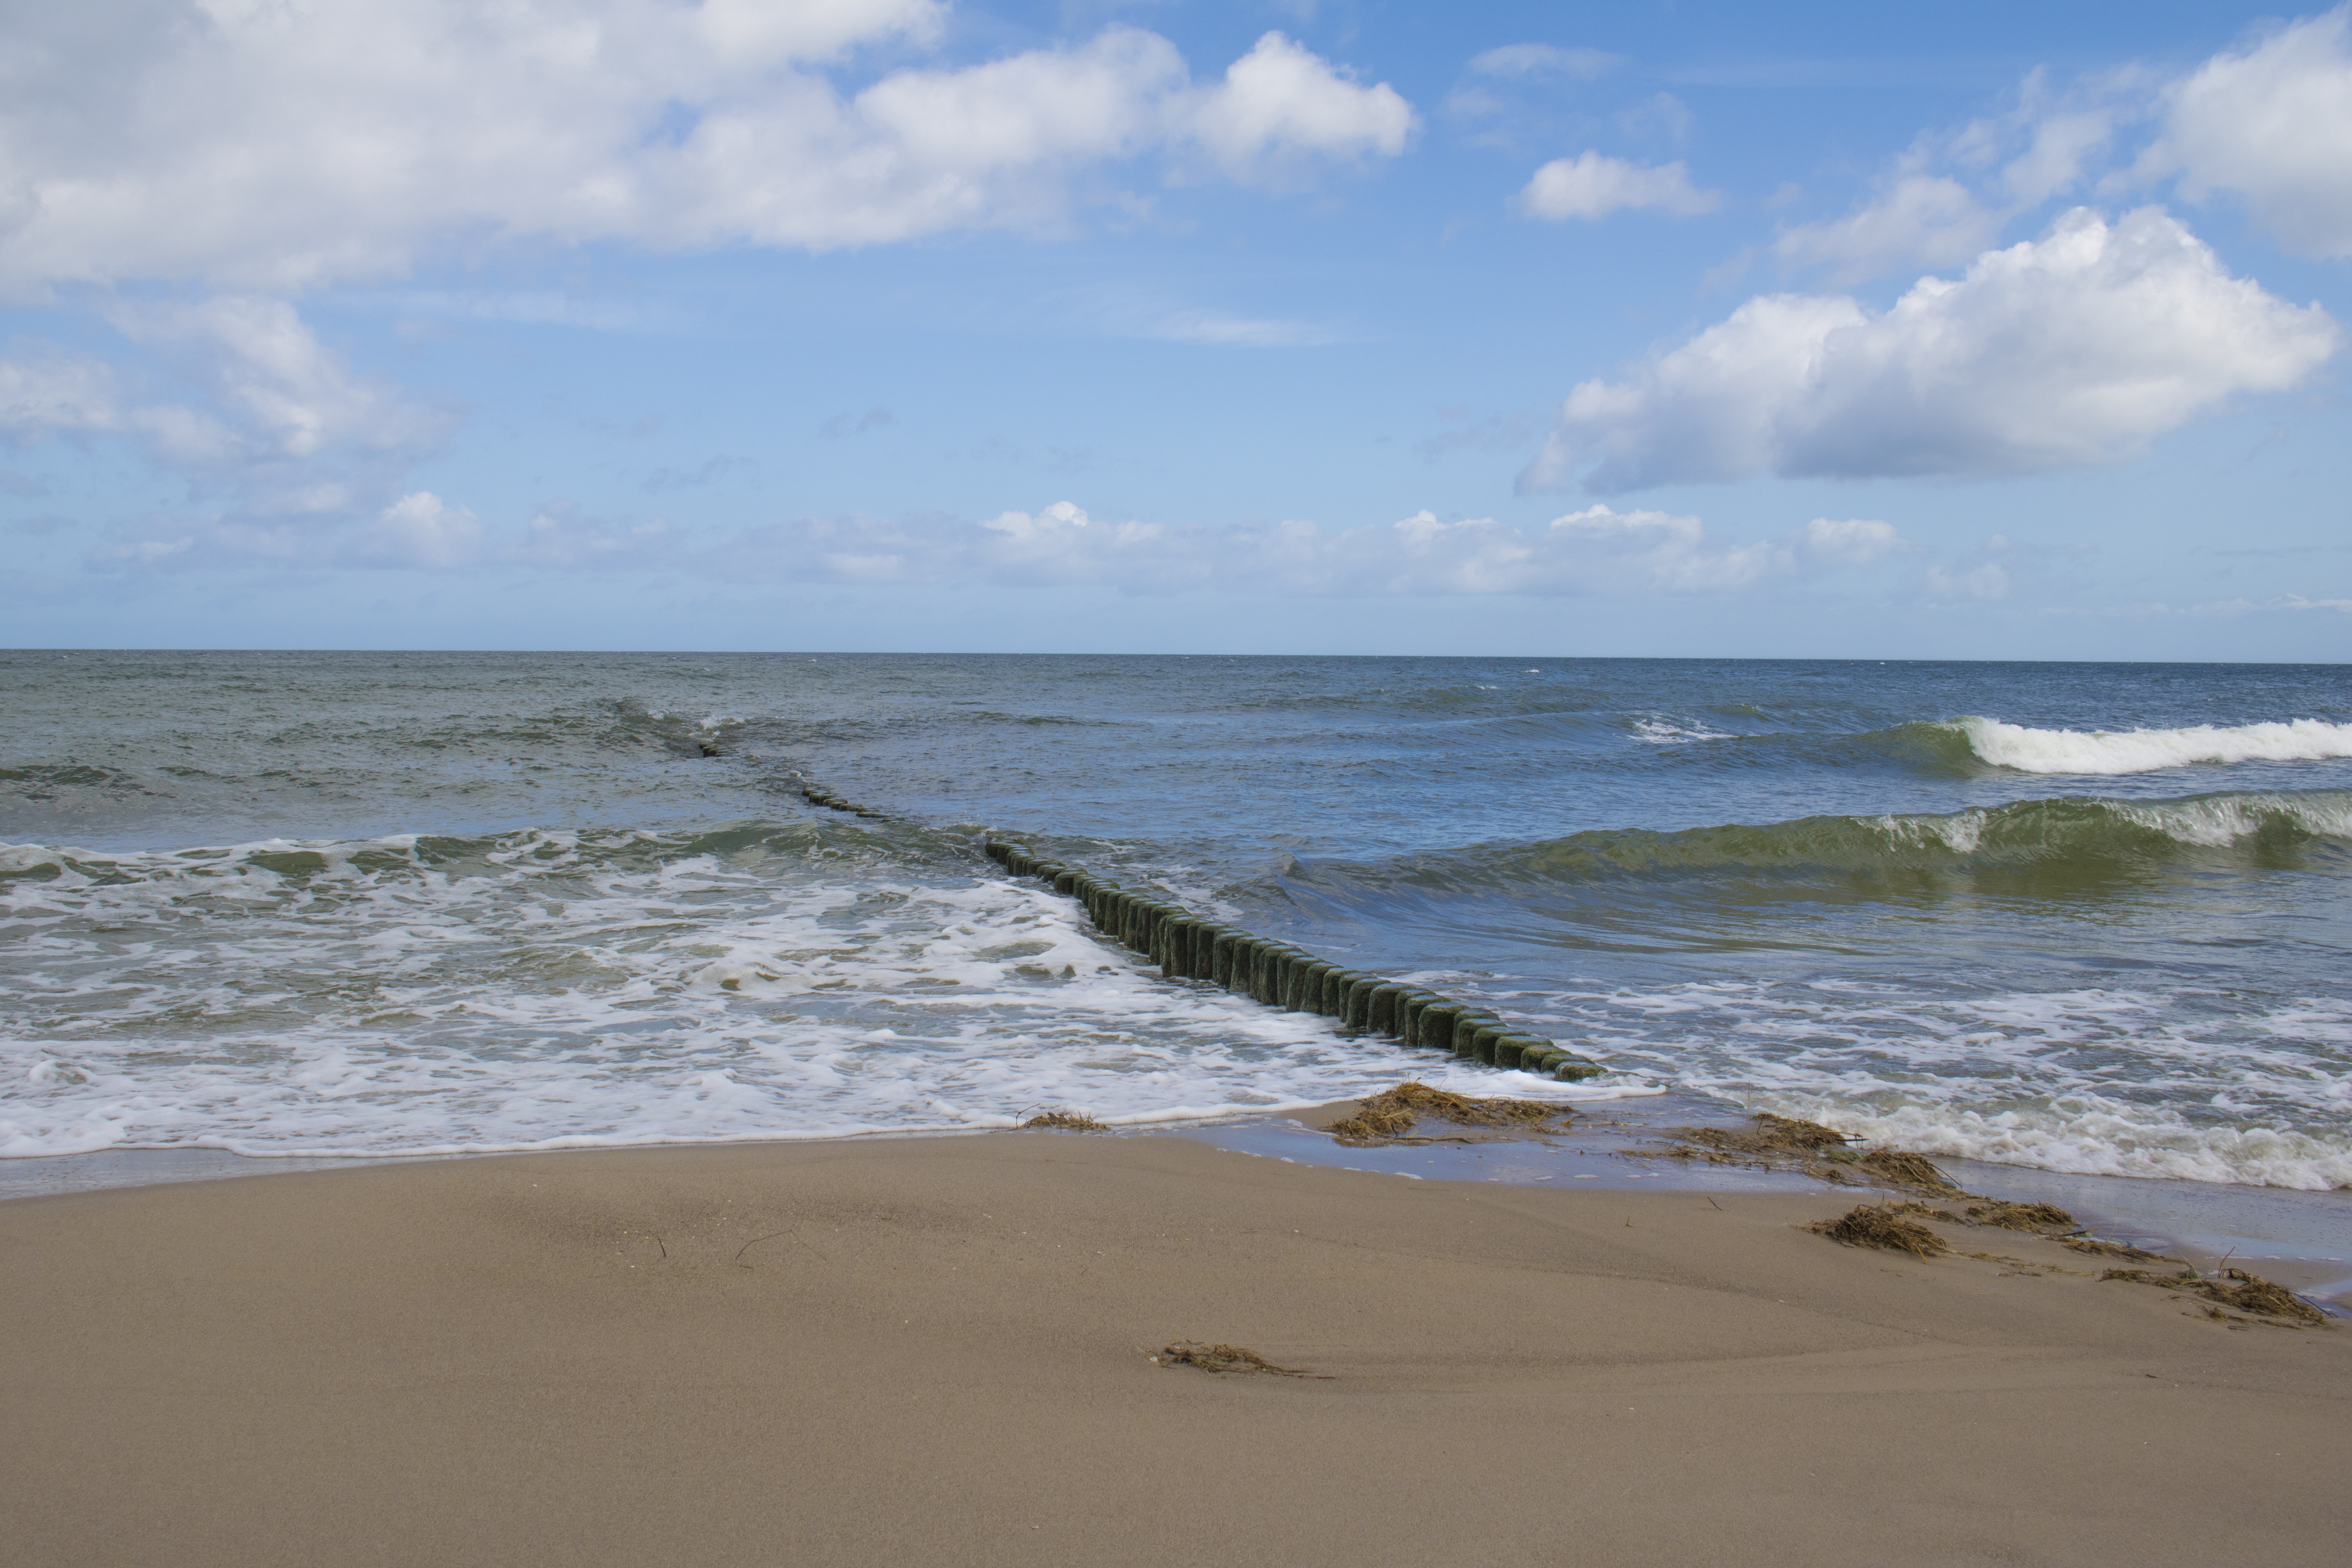
beach, landscape, sea, coast, water, sand, ocean, horizon, cloud, shore, wave, vacation, holiday, material, body of water, habitat, usedom, cape, baltic sea, mecklenburg western pomerania, island of usedom, western pomerania, mudflat, wind wave, ostseebad koserow